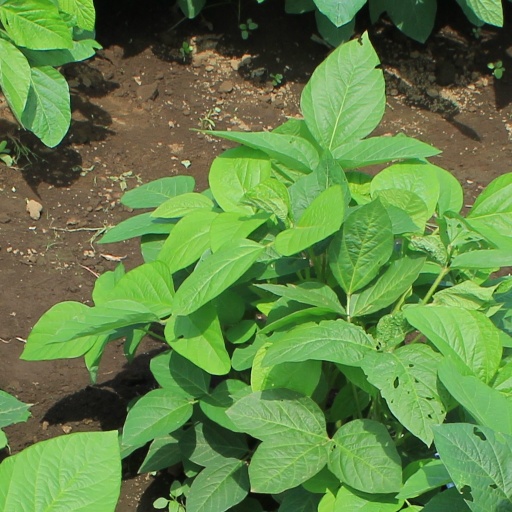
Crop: soybean